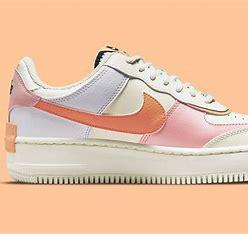
Brand: Nike
Model: Air Force 1 Shadow